John Vassall

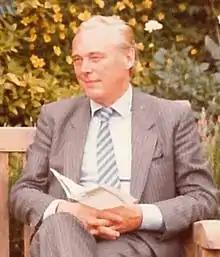
Vassall photographed in 1984

William John Christopher Vassall (20 September 1924 – 18 November 1996) was a British civil servant who spied for the Soviet Union, allegedly under pressure of blackmail, from 1954 until his arrest in 1962. Although operating only at a junior level, he was able to provide details of naval technology which were crucial to the modernising of the Soviet Navy. He was sentenced to eighteen years' imprisonment, and was released in 1972, after having served ten. The Vassall scandal greatly embarrassed the Macmillan government, but was soon eclipsed by the more dramatic Profumo affair.